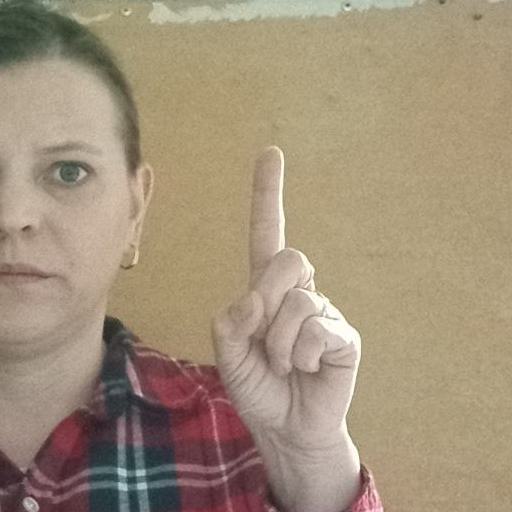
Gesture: one